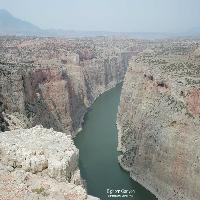
Weather: cloudy or overcast